Ben Hall's Death Site

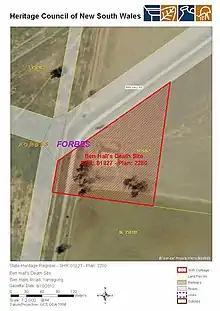
Heritage boundary map

Ben Hall's Death Site is associated with the introduction of the Felons Apprehension Act (Outlaws Act) which permitted police or anyone else to shoot on sight. The brutality of Halls murder is partly a consequence of the introduction of this legislation, even though it was not legally in force until several days later. The manner of Halls death at this site demonstrates police brutality and fear when dealing with the bushrangers, Hall was shot numerous times and then many more times after he was dead.